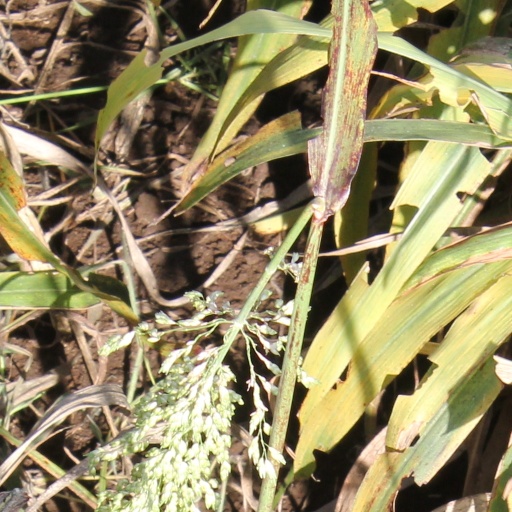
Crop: sorghum